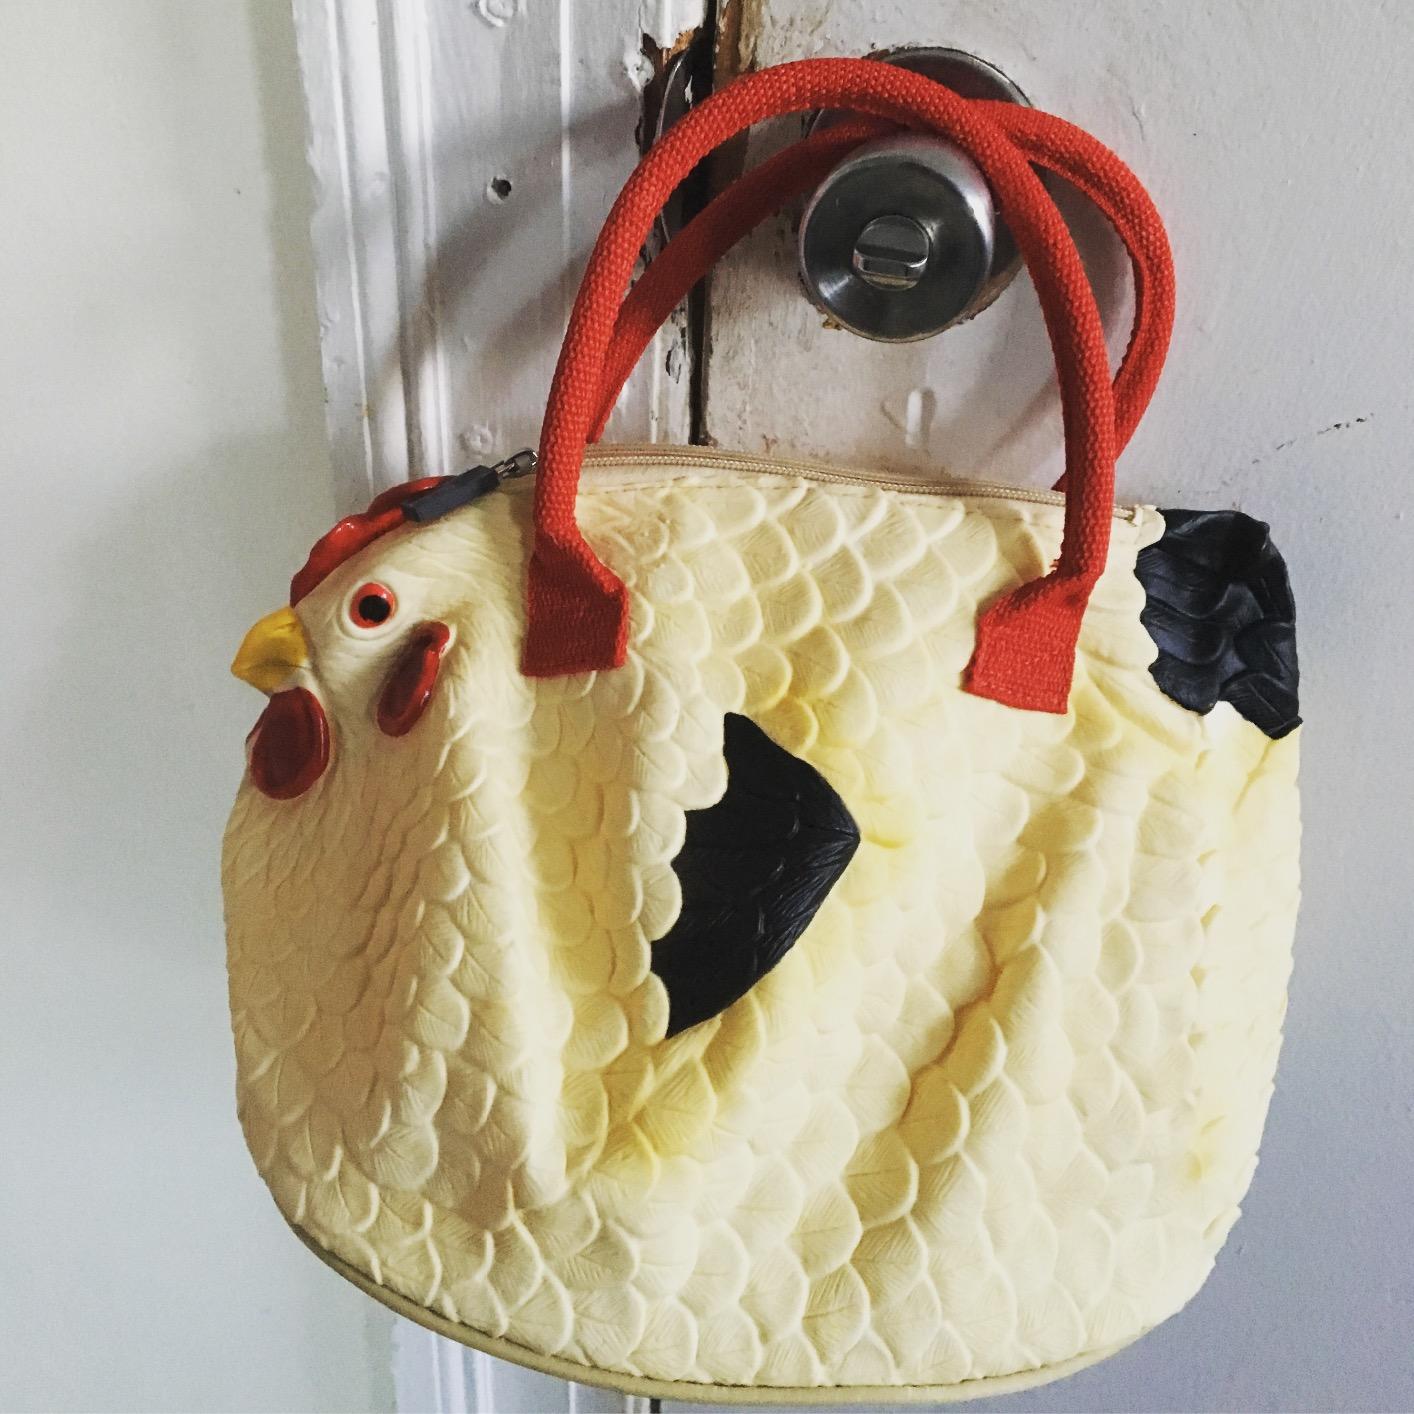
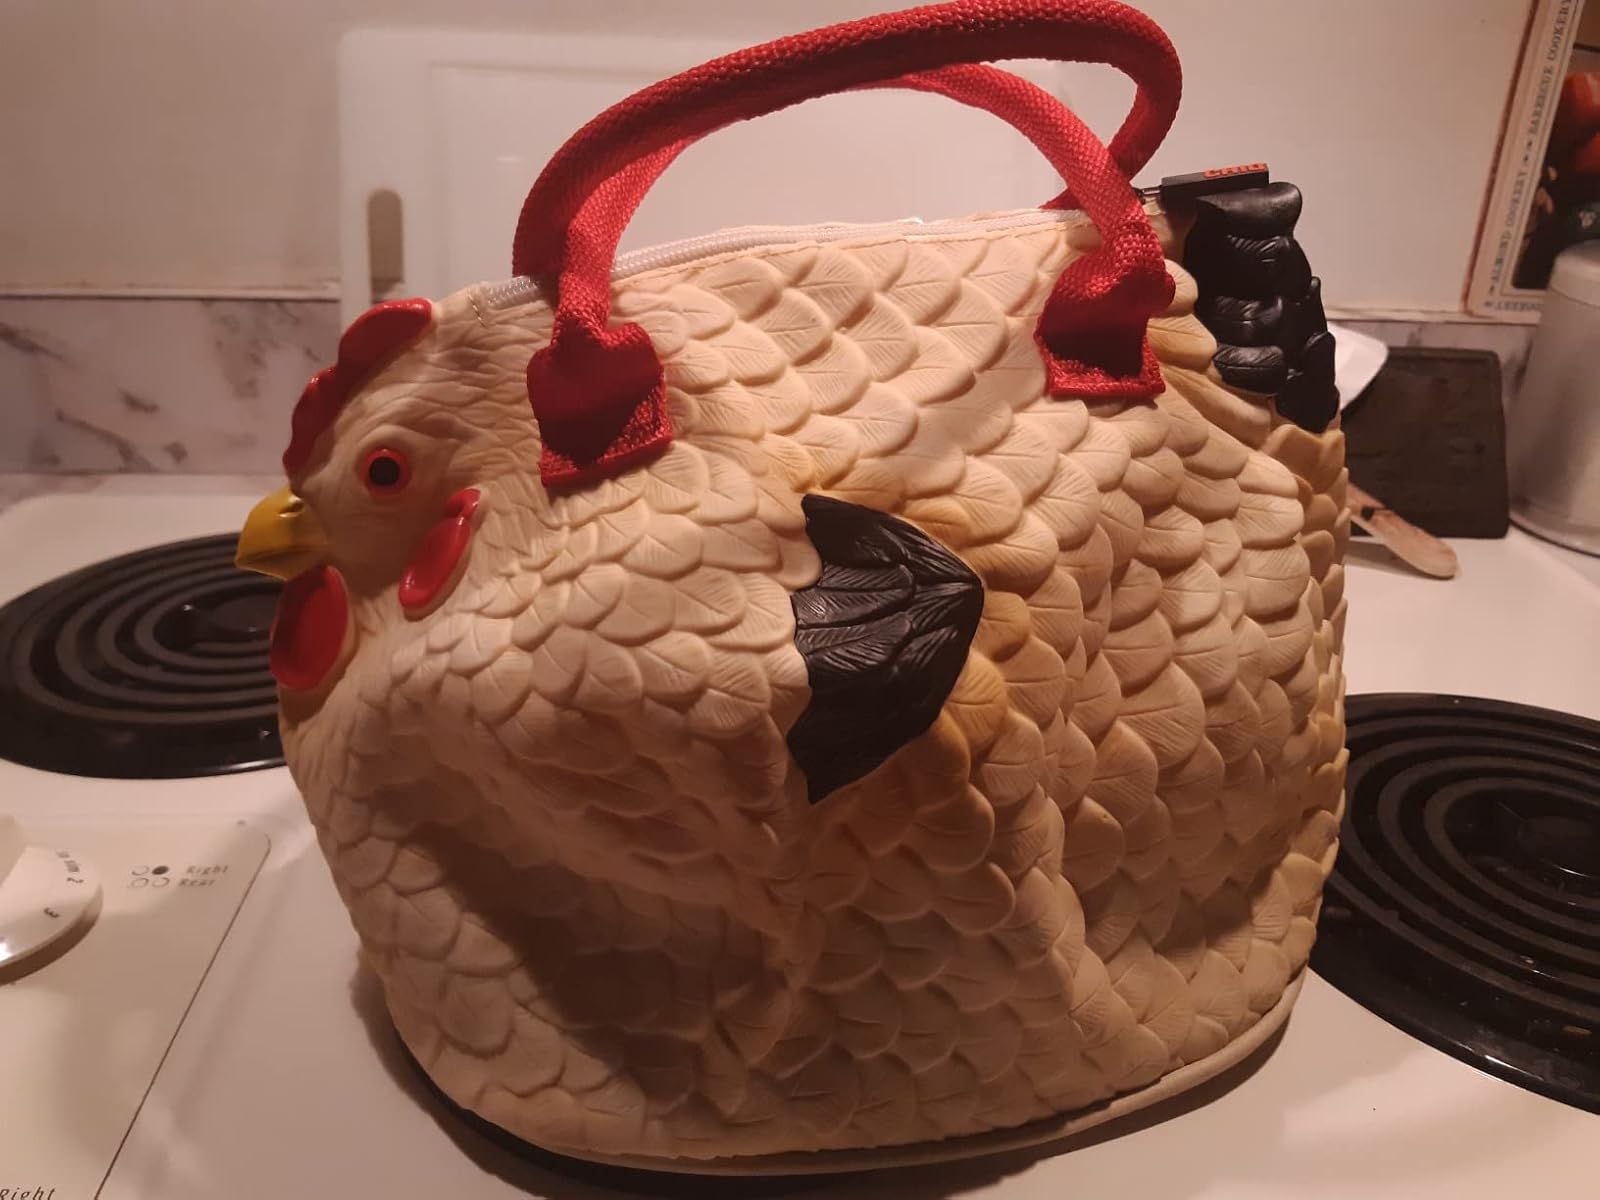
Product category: accessories_handbag
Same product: yes